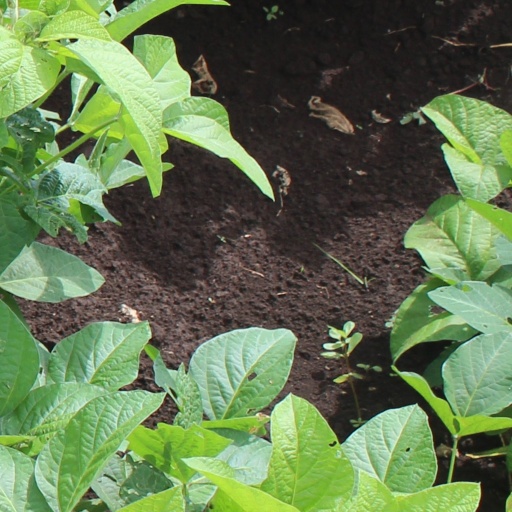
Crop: soybean